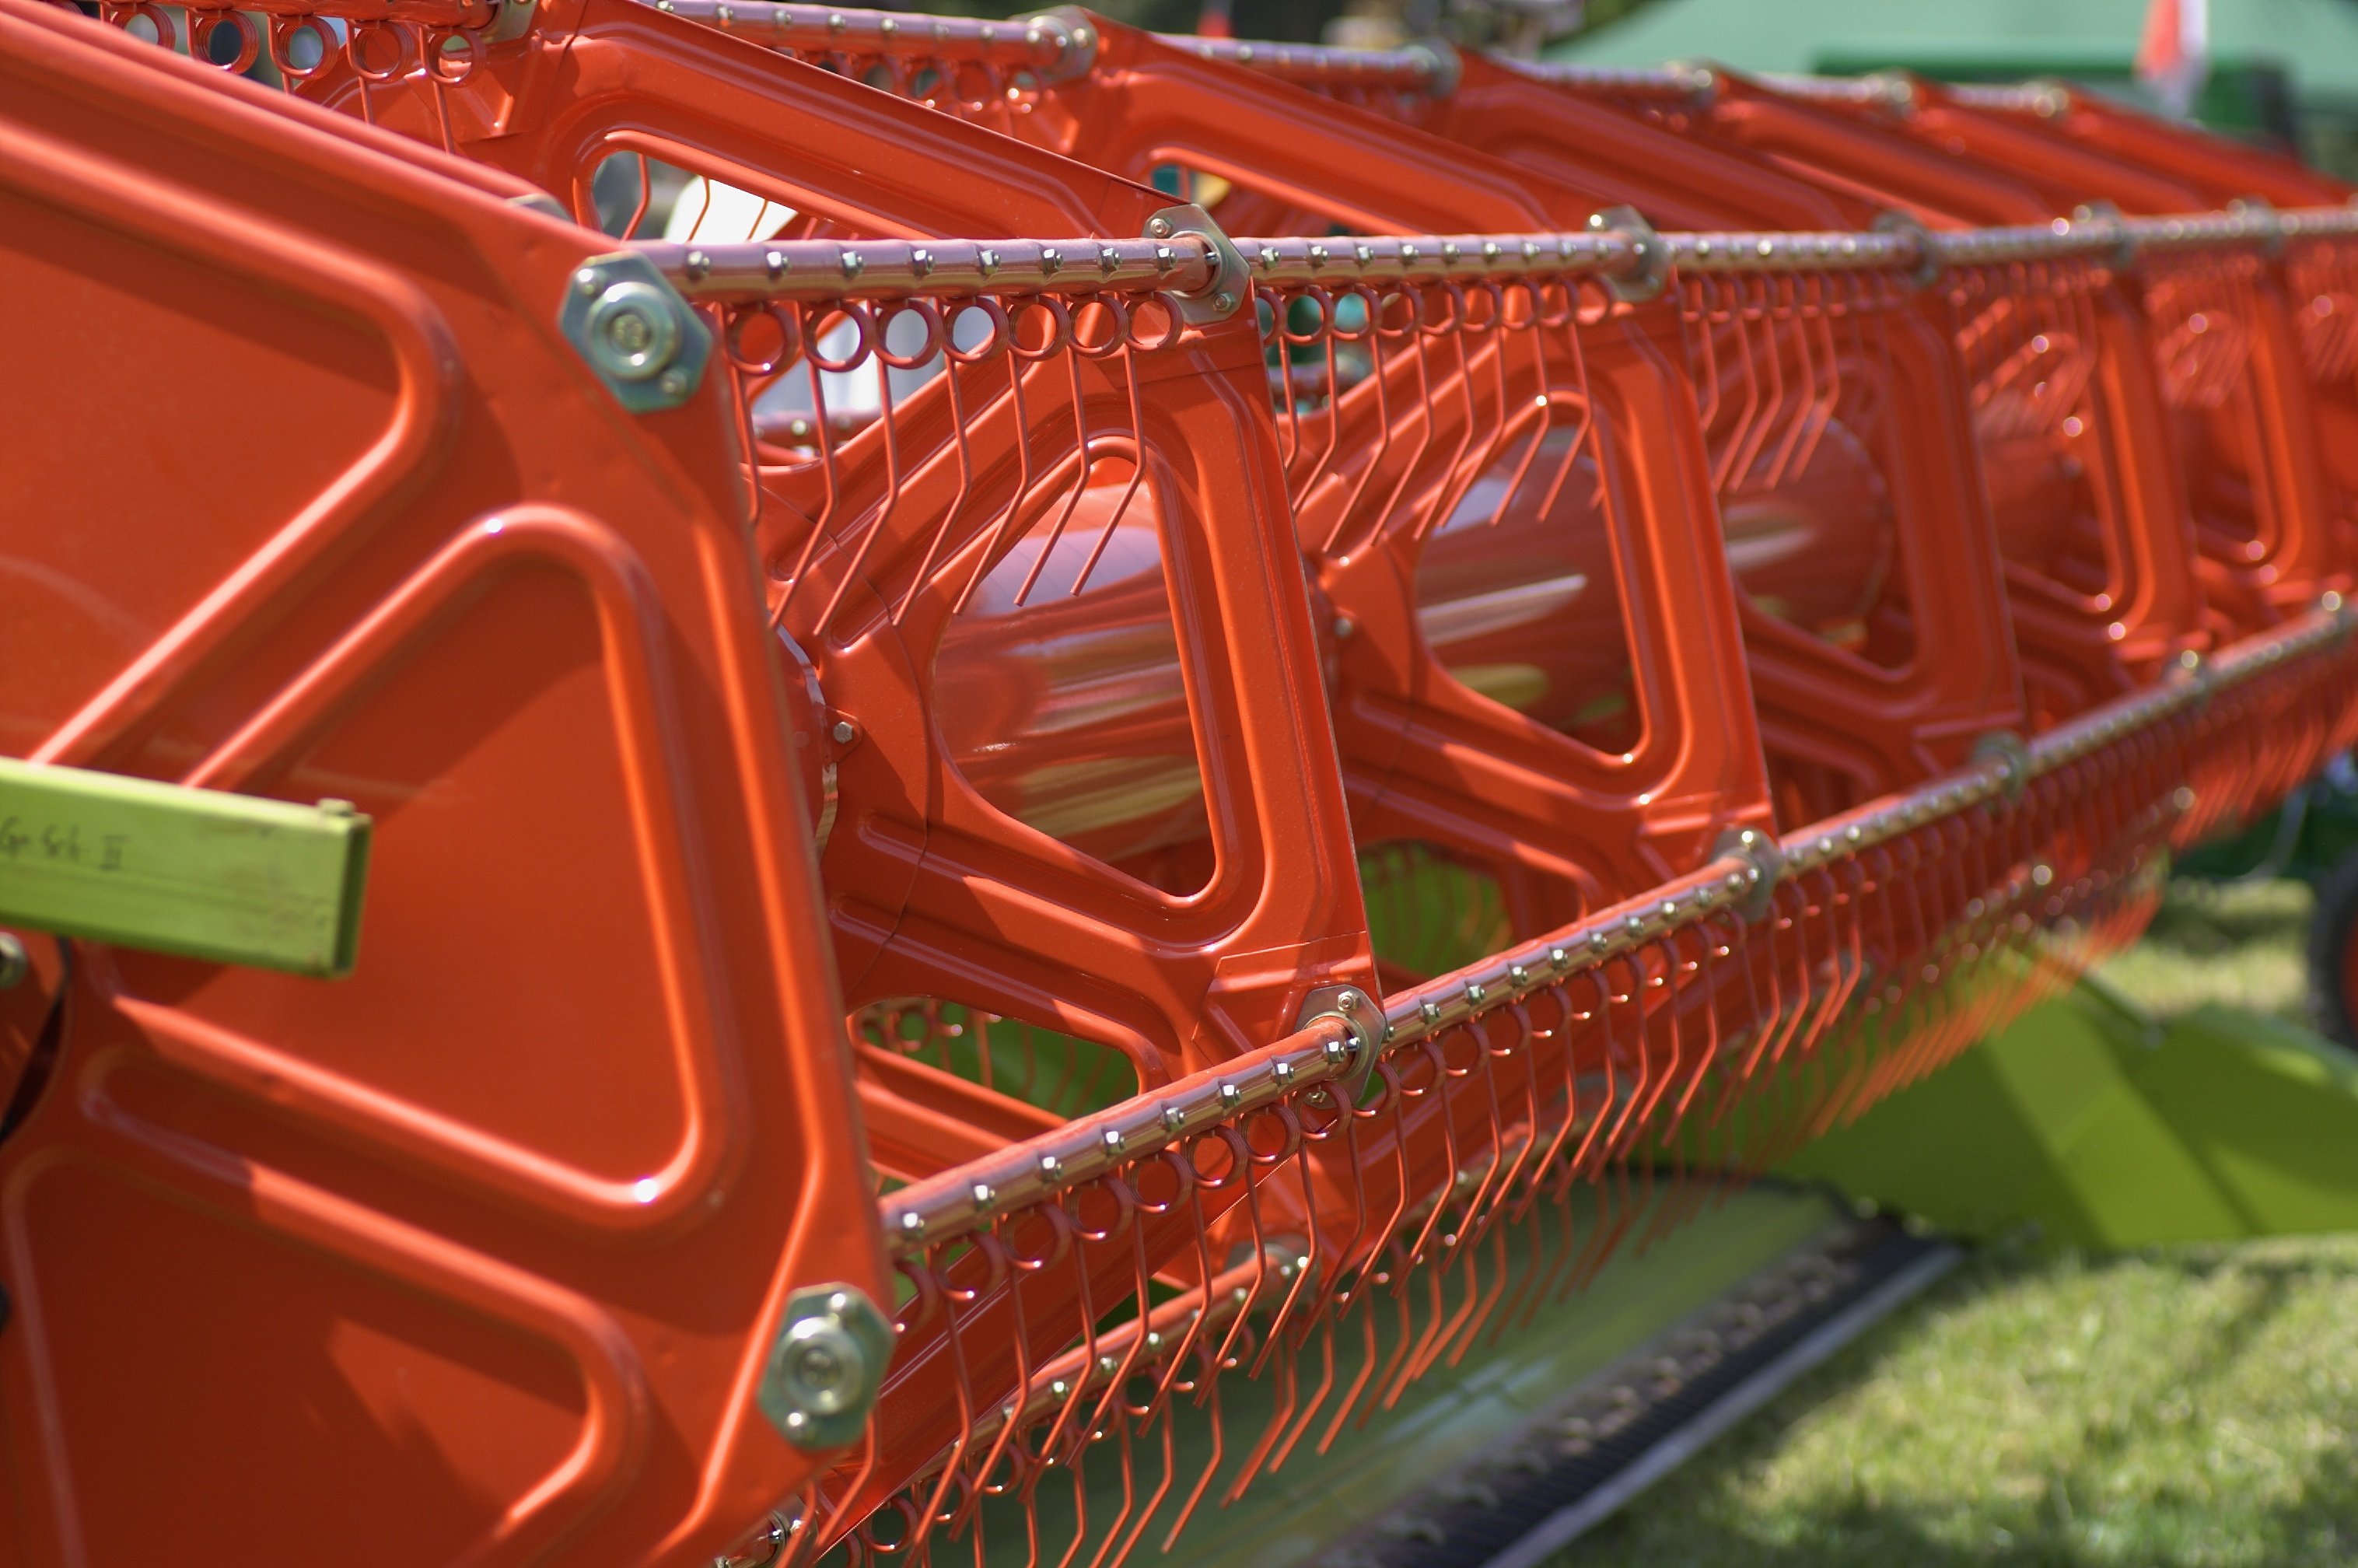
red, vehicle, engine, rawtherapee, germany, deutschland, pentax, tamron, 90mm, brandenburg, lenstagged, steffenzahn, k100d, justpentax, iamflickr, tamron90, wandlitz, automotive exterior